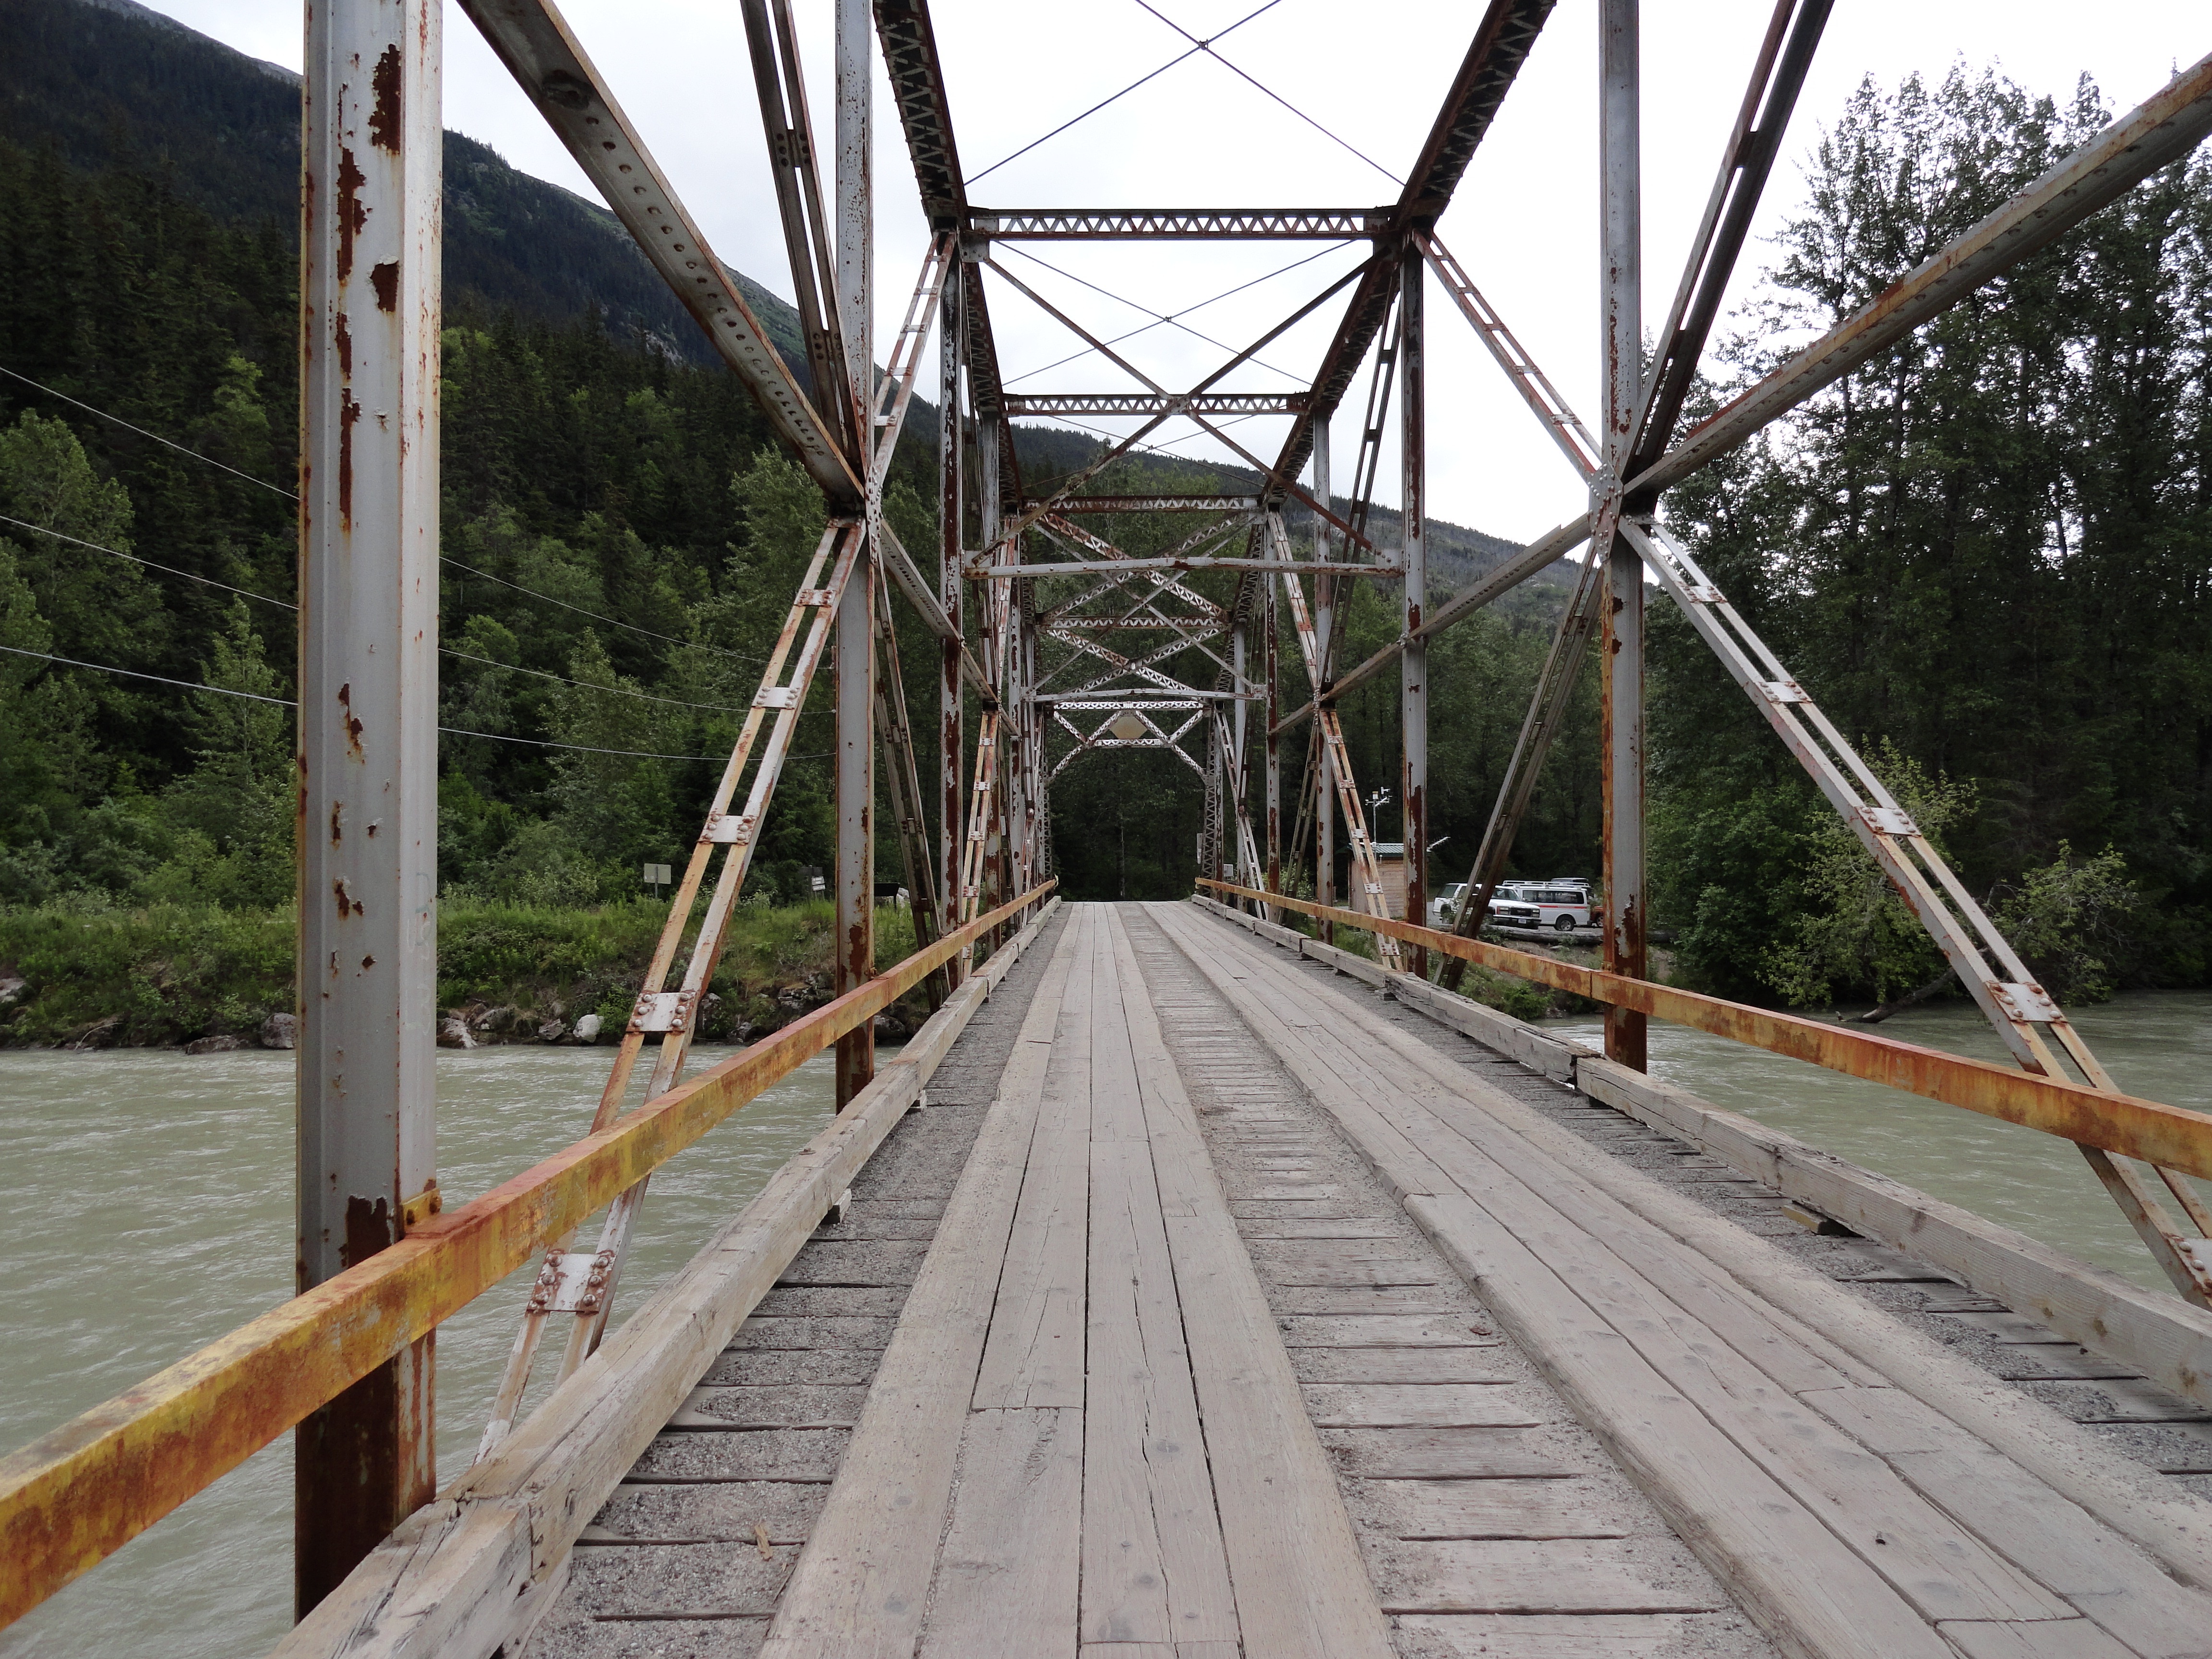
water, nature, forest, path, outdoor, wood, track, trail, bridge, crossing, view, old, river, rustic, walkway, environment, rural, cross, tourism, trees, outdoors, woods, wooden, arch bridge, truss bridge, nonbuilding structure, outdoor structure, girder bridge